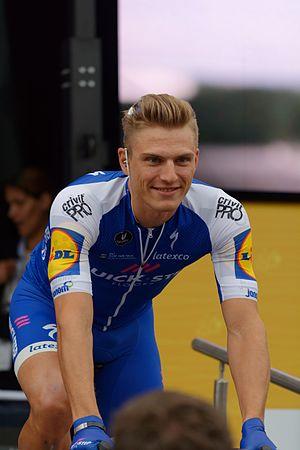
La 2ᵉ étape du Tour de France 2017 se déroule le dimanche 2 juillet 2017 entre Düsseldorf, en Allemagne, et Liège, en Belgique, sur une distance de 203,5 kilomètres. Elle est remportée au sprint par l'Allemand Marcel Kittel devant Arnaud Démare et André Greipel. Geraint Thomas et Stefan Küng conservent respectivement la tête des classement général et de meilleur jeune ; Marcel Kittel prend la tête du classement par points et Taylor Phinney du classement du meilleur grimpeur.